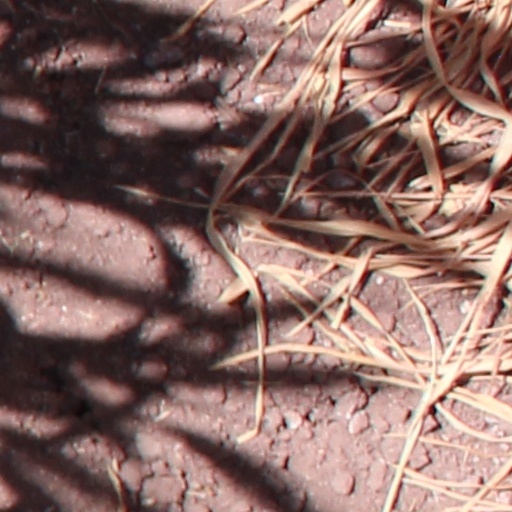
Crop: wheat